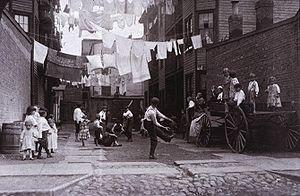
Le style parental est un concept de la psychologie qui désigne les conduites ou groupes de conduites que les parents utilisent pour élever leur enfant et qui influencent les résultats de l'enfant.